Ludvig Harboe

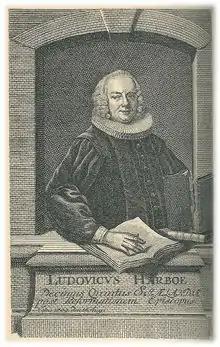
Portrait of Ludvig Harboe

Ludvig Harboe (16 August 1709 – 15 June 1783) was a Danish theologian and bishop of the Diocese of Zealand from 1757 until his death.